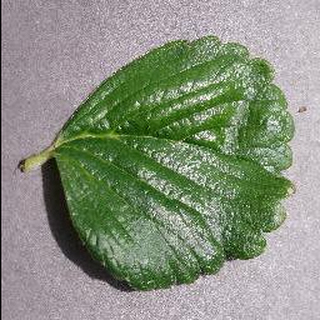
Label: healthy_strawberry